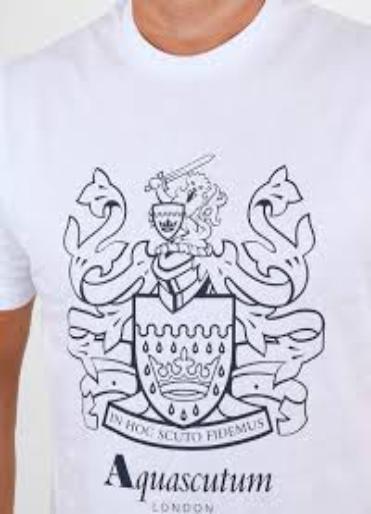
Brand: Aquascutum
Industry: Clothes